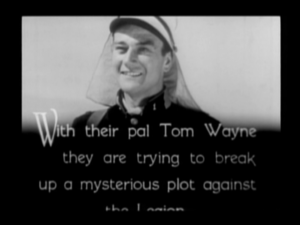
La Chevauchée de la gloire est un serial américain réalisé par Colbert Clark et Armand Schaefer, sorti en 1933.